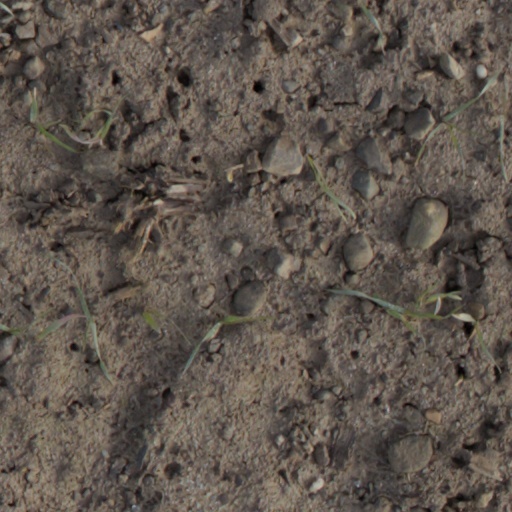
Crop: wheat